Quacker Tracker

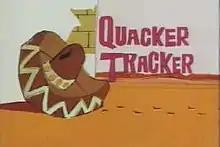
Title card for "Quacker Tracker"

Quacker Tracker is a 1967 Warner Bros. "Looney Tunes" cartoon directed by Rudy Larriva. The short was released on April 29, 1967, and stars Daffy Duck and Speedy Gonzales. It was the first of three "buffer cartoons" produced by Format Productions in between Warner Bros. ending its contract with previous Looney Tunes producers DePatie–Freleng Enterprises and re-establishing its own cartoon studio.